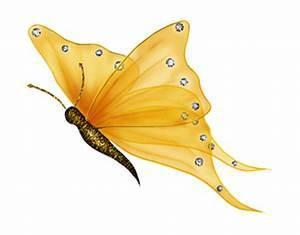
butterfly